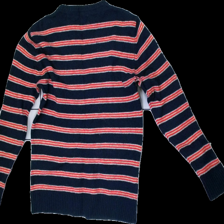
View: back
Type: Sweater
Category: Men
Brand: Gant
Colors: Blue, Red, Grey
Material: 100% Wool
Pattern: Striped
Cut: Regular
Size: L
Season: All
Price range: 150-250
Recommended usage: Reuse
Description: Longsleeve knitted wool sweater with stripes